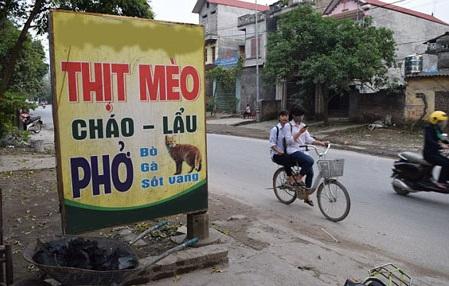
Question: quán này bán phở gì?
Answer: quán này bán phở bò, gà, sốt vang